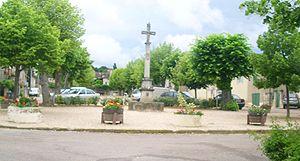
Place des Tilleuls à Saint-Jean-de-Vaux (71)
Saint-Jean-de-Vaux est une commune française située dans le département de Saône-et-Loire en région Bourgogne-Franche-Comté.
La croix de chemin de Saint-Jean-de-Vaux est une croix située sur le territoire de la commune de Saint-Jean-de-Vaux dans le département français de Saône-et-Loire et la région Bourgogne-Franche-Comté.
Cet article recense une partie des monuments historiques de Saône-et-Loire, en France.